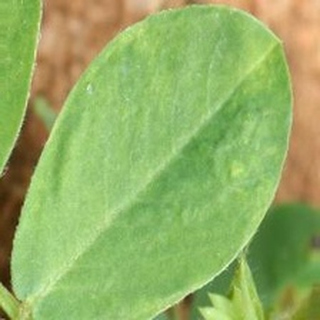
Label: healthy_groundnut